Johann Baptist Mehler

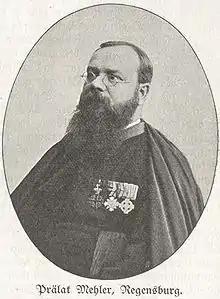
Johann Baptist Mehler

Johann Baptist Mehler (14 June 1860 in Tirschenreuth, Oberpfalz, died 15 March 1930 in Regensburg ) was a German Catholic priest, prelate, and religious writer of the Roman Catholic Diocese of Regensburg.